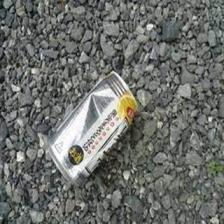
Label: cans